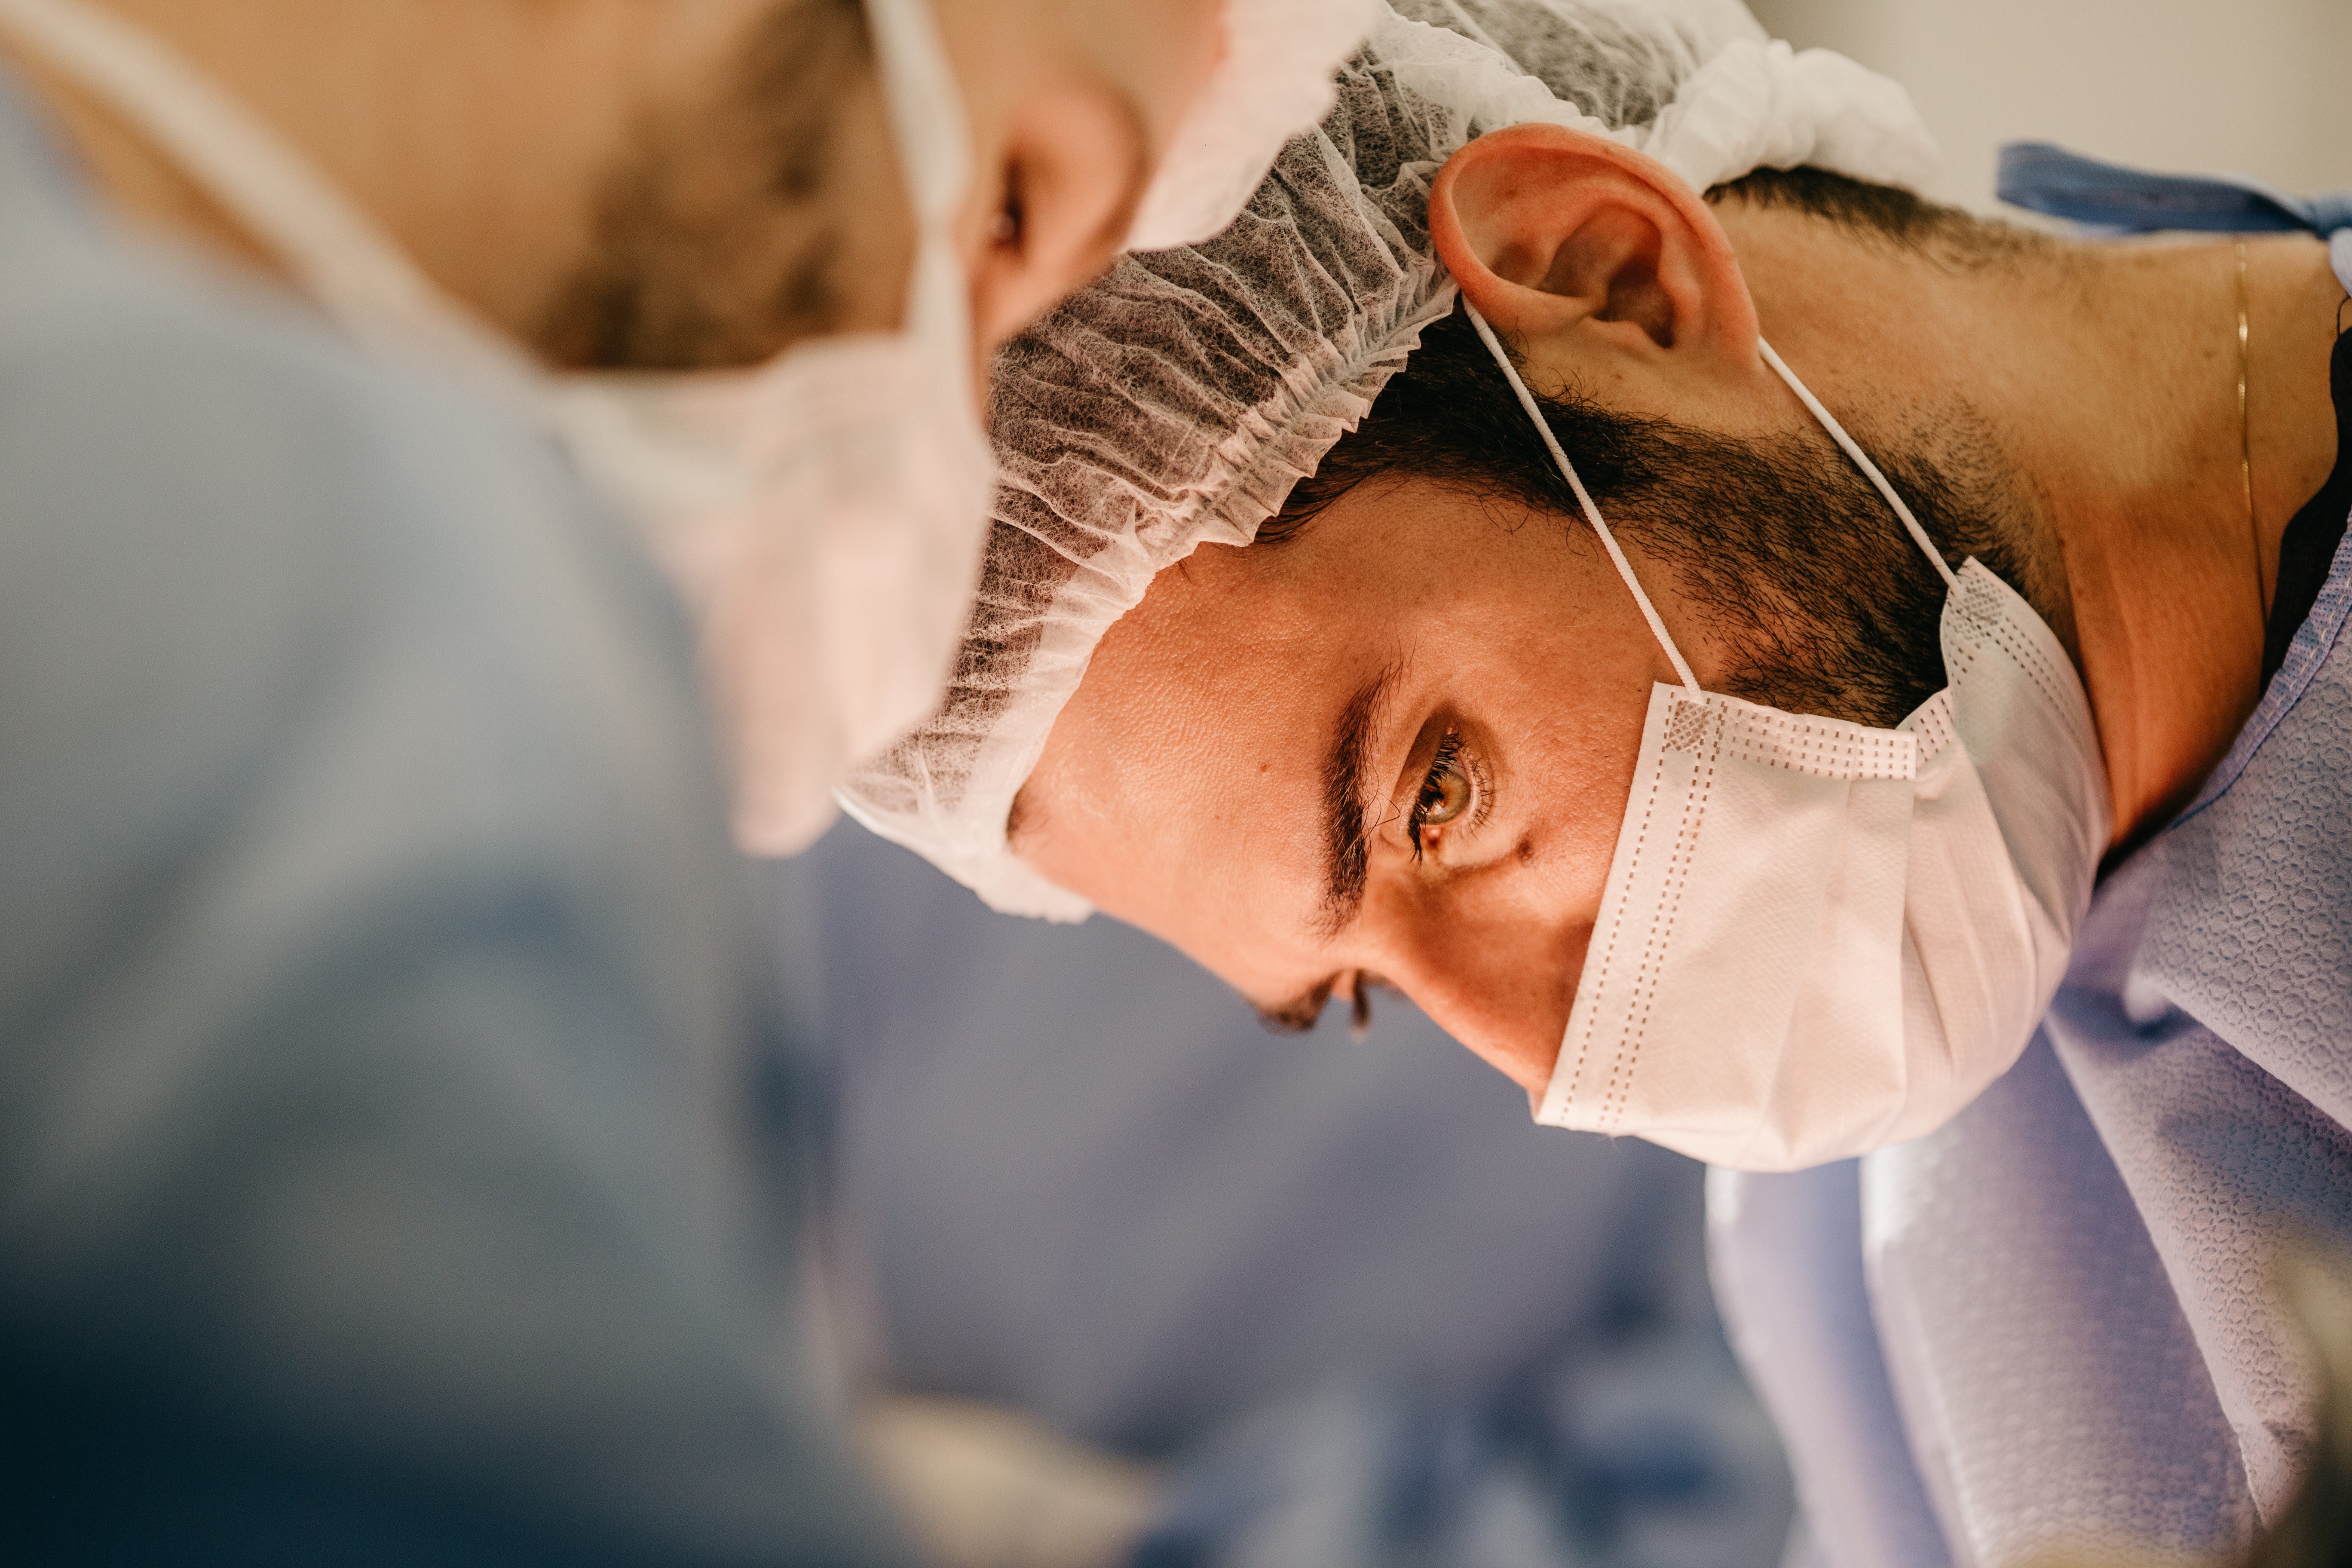
doctor, eyelash, flash photography, gesture, happy, elbow, dress shirt, comfort, event, wrist, sunglasses, child, tradition, eyewear, portrait photography, fashion accessory, room, ceremony, wedding